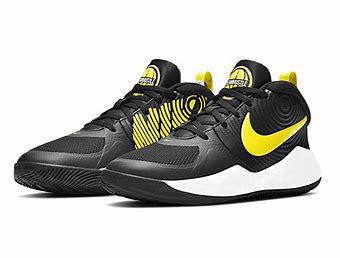
Brand: Nike
Model: Team Hustle D 9